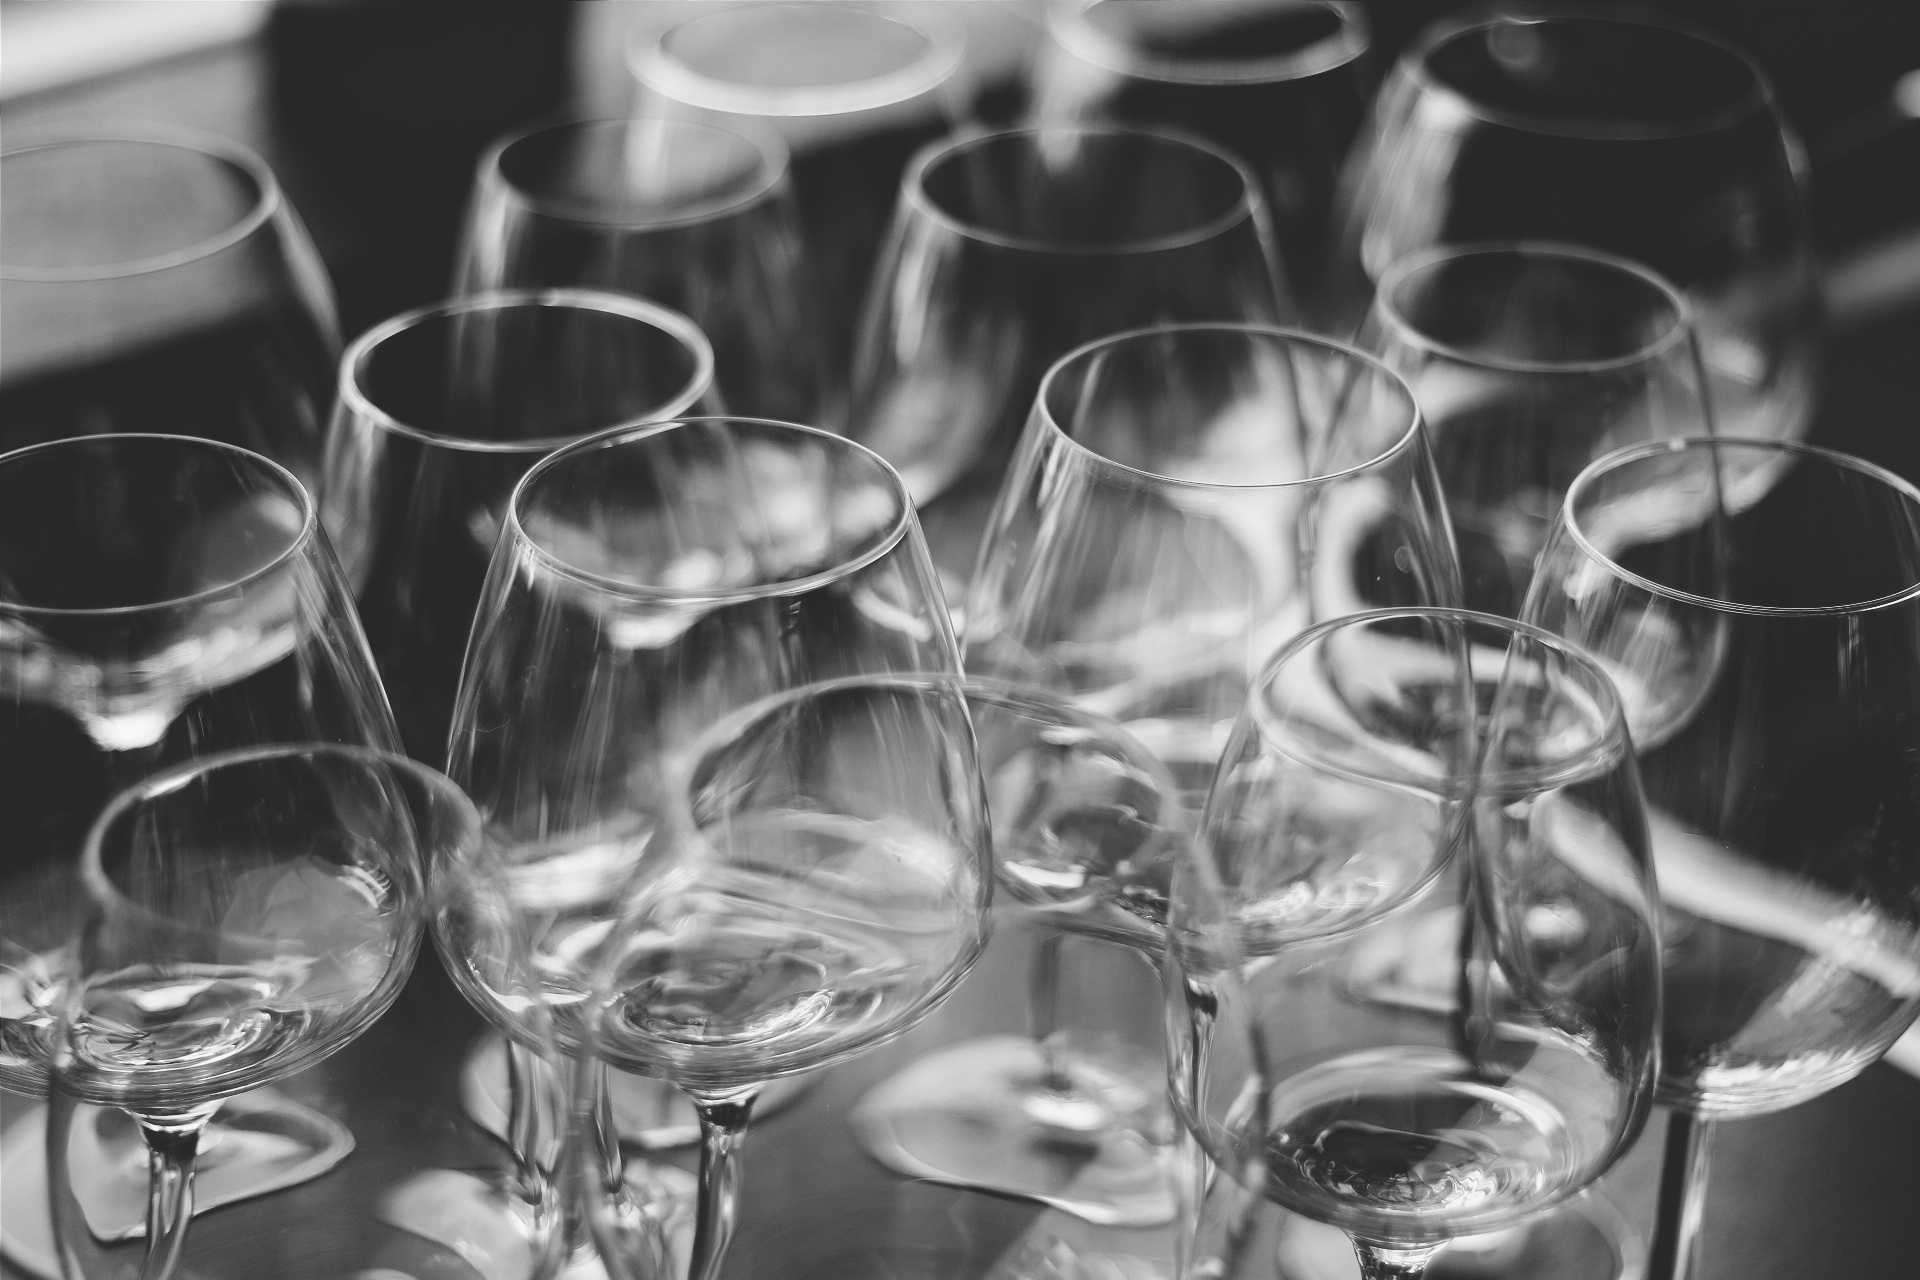
black and white, wine, photography, glass, restaurant, drink, empty, monochrome, alcohol, wineglass, close up, wine glass, transparent, objects, indoors, luxury, drinks, elegant, reception, event, crystal, shape, catering, serving, glassware, forms, stemware, still life photography, monochrome photography, drinkware, monochorme